Leisure Suit Larry in the Land of the Lounge Lizards

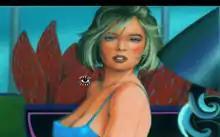
Fawn in the 1991 remake (PC VGA)

A version of the game with VGA graphics and sound card audio appeared in 1991. Re-titled "Leisure Suit Larry 1: In the Land of the Lounge Lizards" and using the new game engine Sierra's Creative Interpreter, it was released in 1991 for the Amiga, DOS, and Macintosh platforms. For the first remake, Al Lowe served as director and designer, also helping to program the game, and Ken Williams became executive producer. Other key people included Stuart Moulder (producer), William R. Davis Sr. (creative director), William D. Skirvin (art designer), Mark Seibert (music director), Oliver Brelsford (lead programmer), and the music other than the theme song was composed by Chris Braymen. The suggested standard retail price of the 1991 version was $59.95, but Sierra offered owners of the original game an upgrade to the new game for $25.